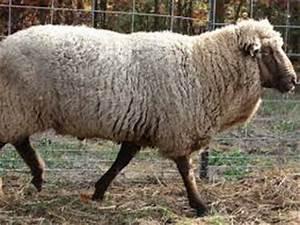
sheep